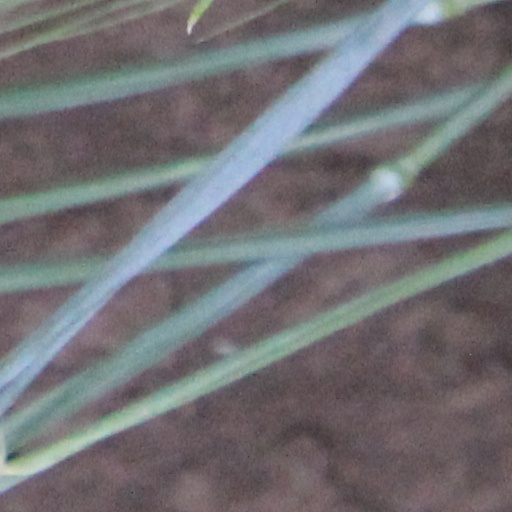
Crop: wheat